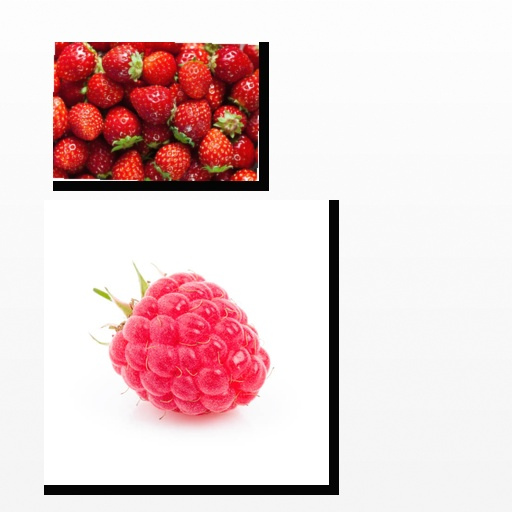
Food items: raspberry, strawberry